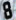
Number: 8